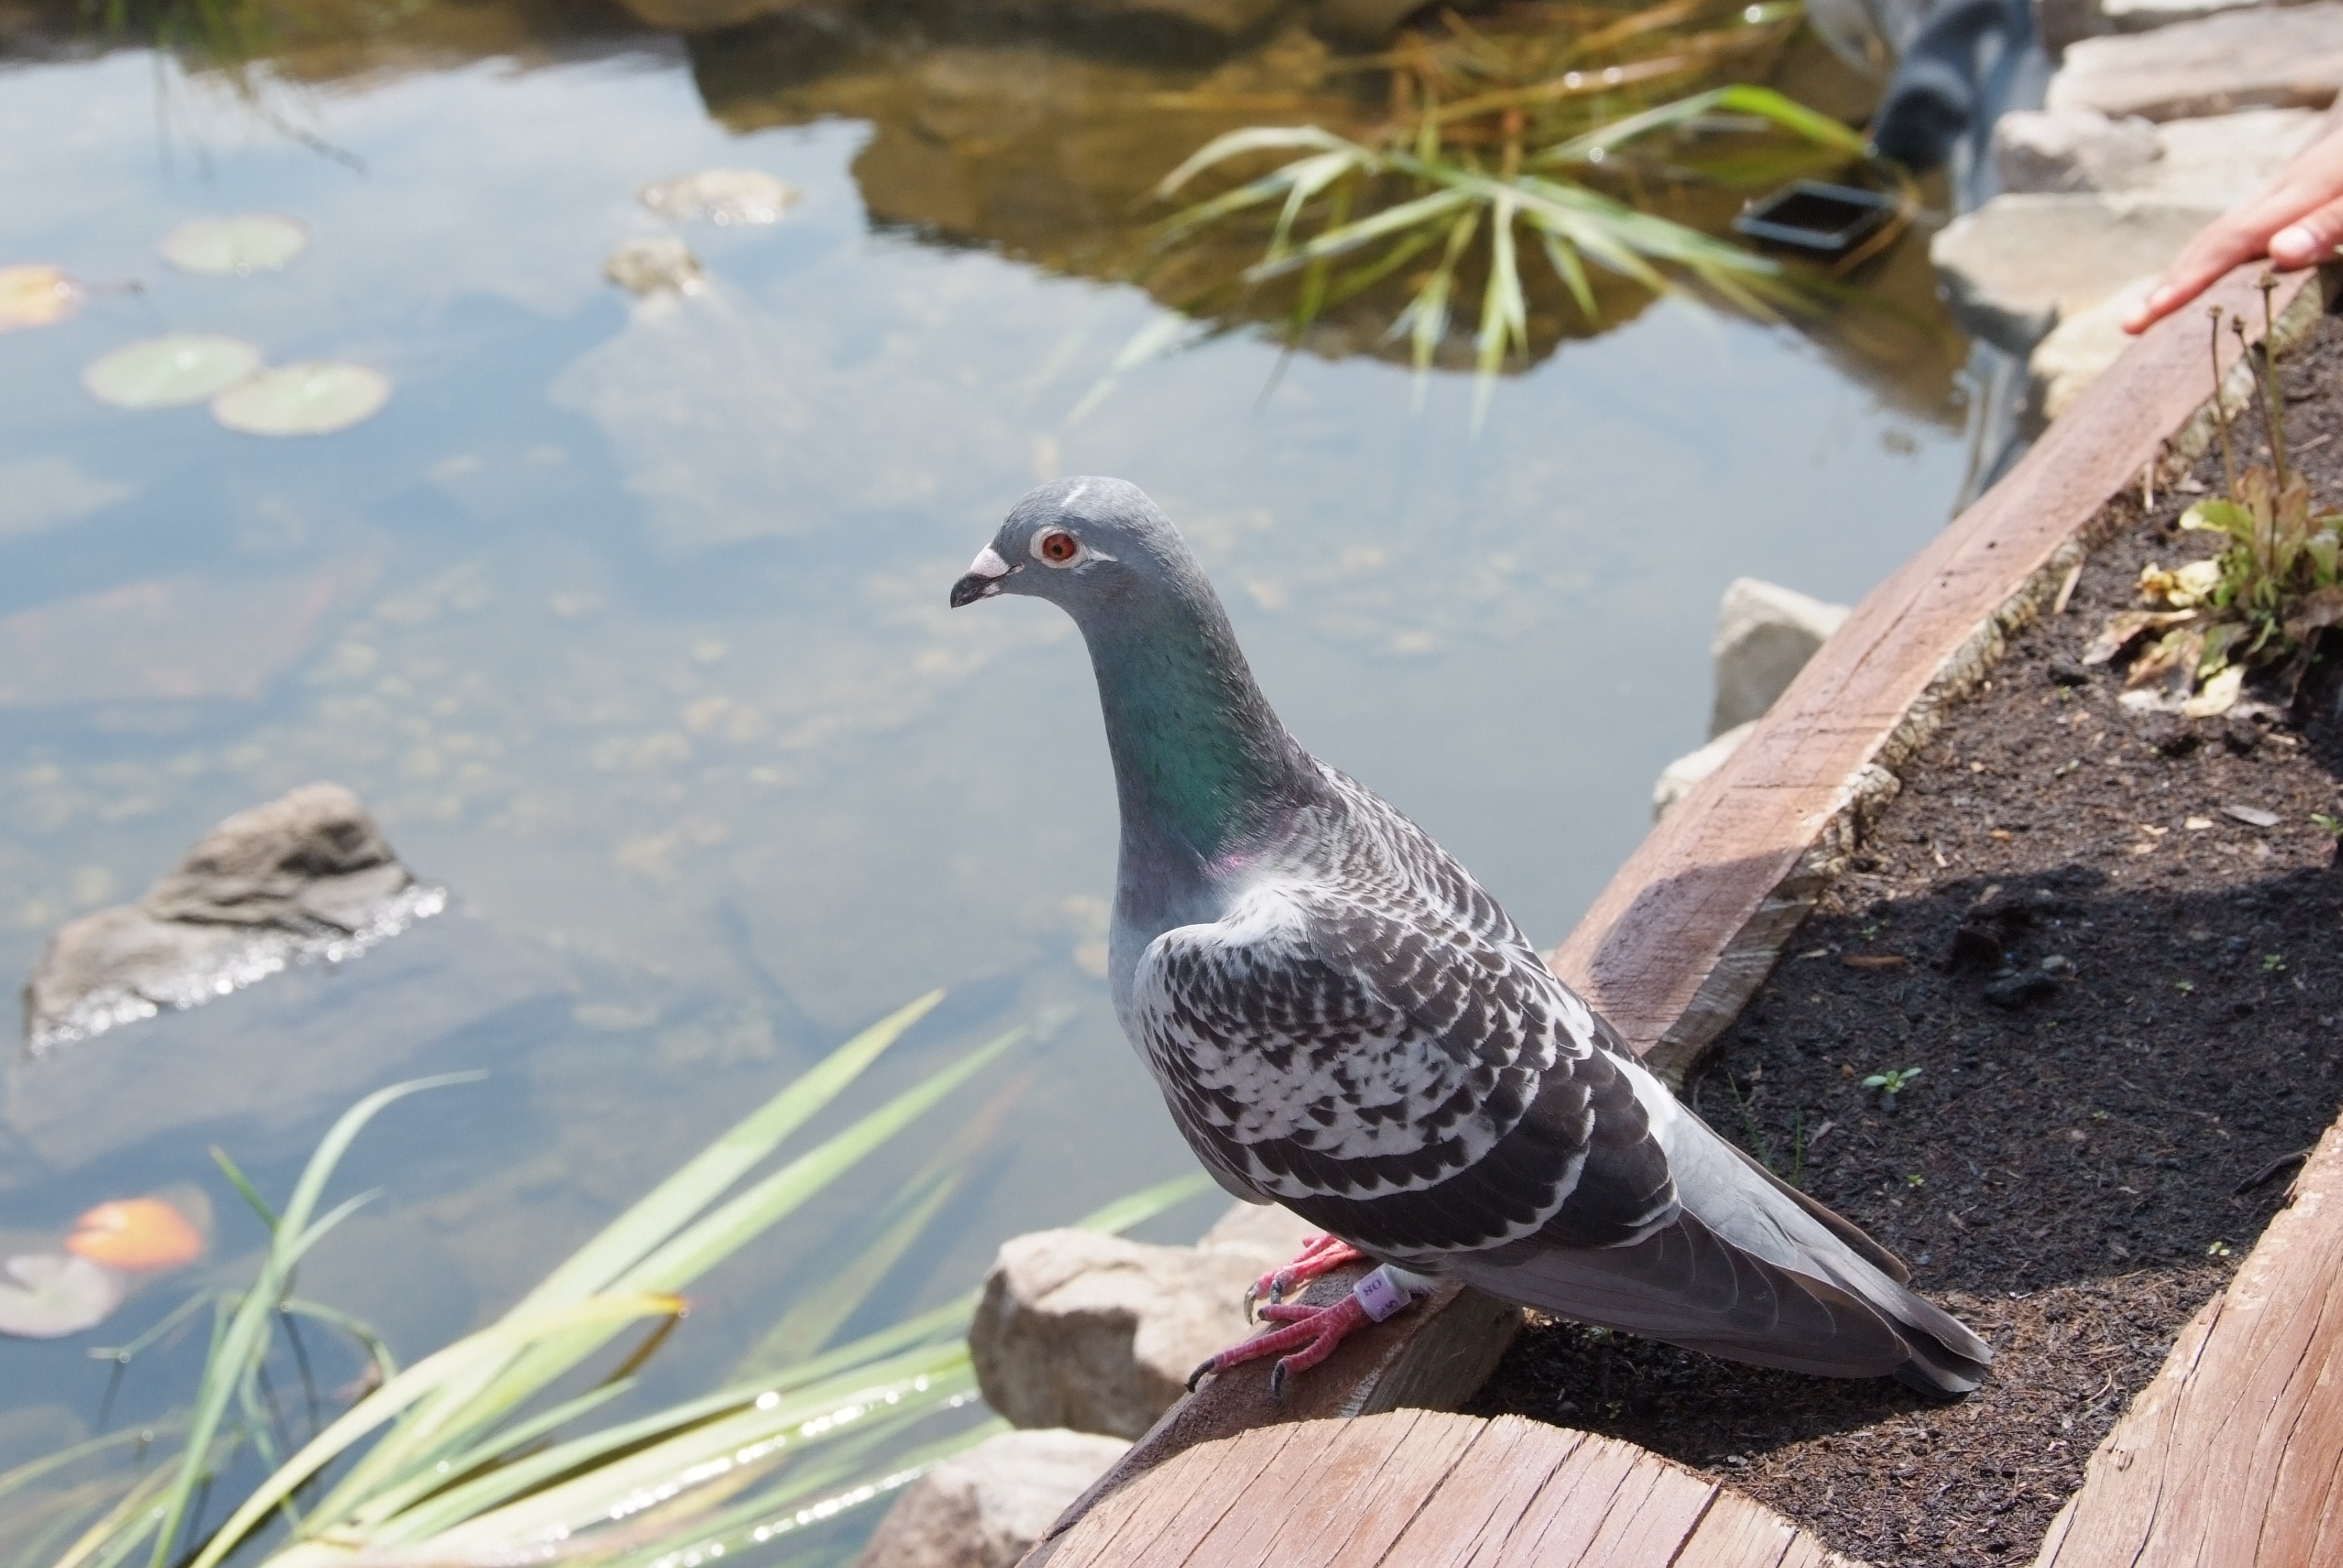
beach, water, nature, bird, wing, pen, wildlife, beak, fauna, dove, vertebrate, water bird, pigeons and doves